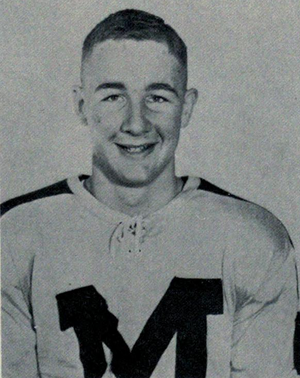
Rodney Seiling est un joueur professionnel canadien de hockey sur glace qui évoluait au poste de défenseur.